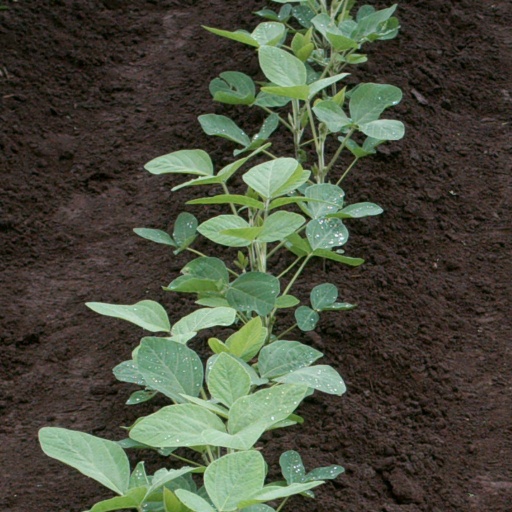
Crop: soybean